Prairie School

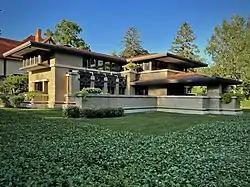
The Meyer May House in Grand Rapids, Michigan. Built between 1908 and 1909, this Frank Lloyd Wright-designed home is considered "Michigan's Prairie masterpiece."

The Midwest influenced the prairie-like forms and natural imagery in Prairie School designs, and it provided a unique context philosophically. Unlike the East Coast, which had stronger cultural ties to Europe, the Midwest could be more intuitively inspired by itself. Designers looked to the form of the prairie, local wildlife, indigenous American art, and the philosophy that the prairie "represented newness, and a sense of experimentation, like a broad, unwritten page” (p. 114). The rhetoric of prosperity represented by the prairie also resonated well with banks, a major type of Prairie School building. The sense of openness and attention to nature were also influenced by Japanese architecture and ukiyo-e prints, which Prairie School figures like Wright and Marion Mahoney Griffin studied. The Midwest's contrasting industrial and rural landscapes may also have influenced the Prairie School's acceptance of machine production alongside natural forms and images.